Podgorica

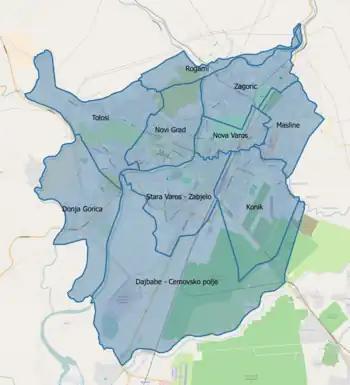
Podgorica urban subdivisions

After the Yugoslav coup d'état on 27 March 1941, demonstrations supporting the coup took place in Podgorica. As a result of the coup, Yugoslavia turned against its previous alliance with the Axis powers and was subsequently invaded. Podgorica was bombed over 80 times throughout the course of the war. The city was first bombed by the Luftwaffe on 6 April 1941. On 5 May 1944, Podgorica was bombed by the USAAF in an attack against Axis forces, although the bombardment that day killed approximately 400 civilians. The city was liberated on 19 December 1944. According to the "Museum of Genocide Victims", a total of 1,691 people were killed in Podgorica over the course of the war.